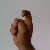
The image shows a hand gesture representing the letter 'X' in Indian Sign Language.